All the Years Combine: The DVD Collection

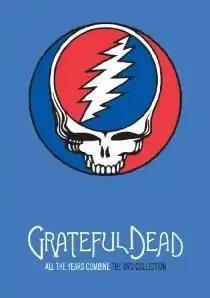
Box set cover

All the Years Combine: The DVD Collection is a box set of videos by the rock band the Grateful Dead. It contains 14 DVDs, comprising 12 previously released titles plus bonus material. It also includes a 40-page booklet of liner notes, essays, and photos. It was released by Shout! Factory on April 17, 2012.